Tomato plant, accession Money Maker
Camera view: vertical (180 deg); turntable rotation: 90 degrees
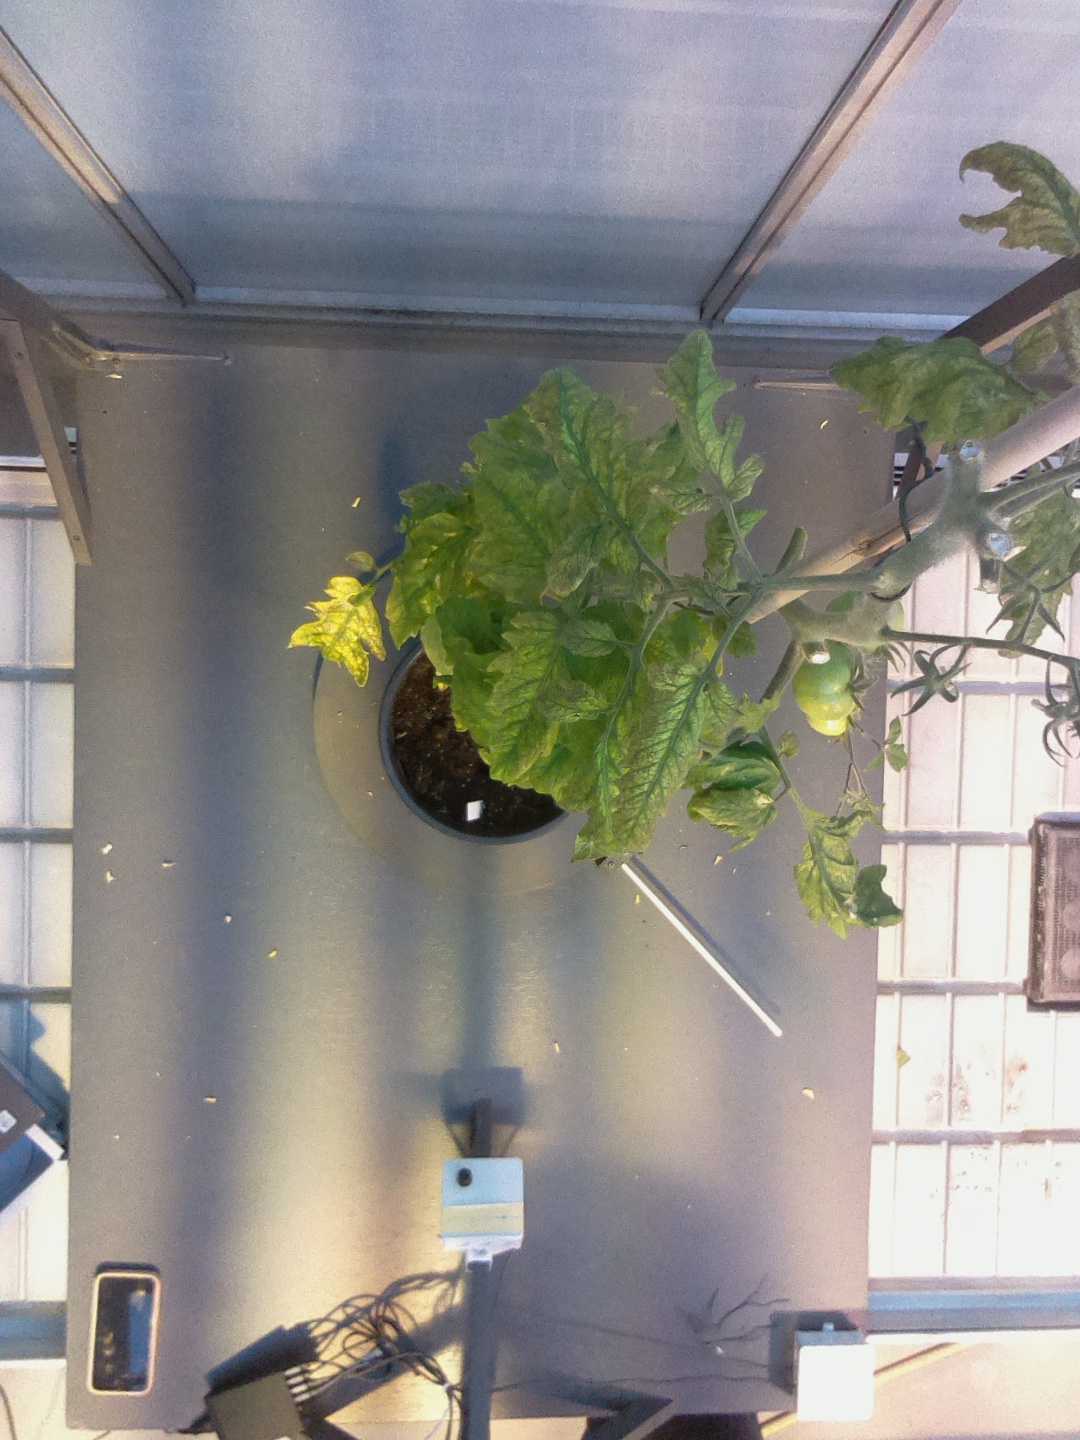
BBCH growth stage 78: 80% -90% of final fruit size